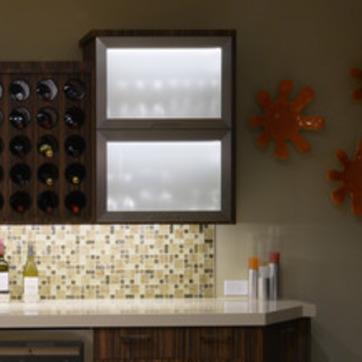
Material: glass